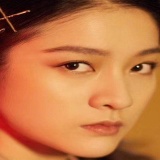
diễn viên Trương Tuyết Nghênh